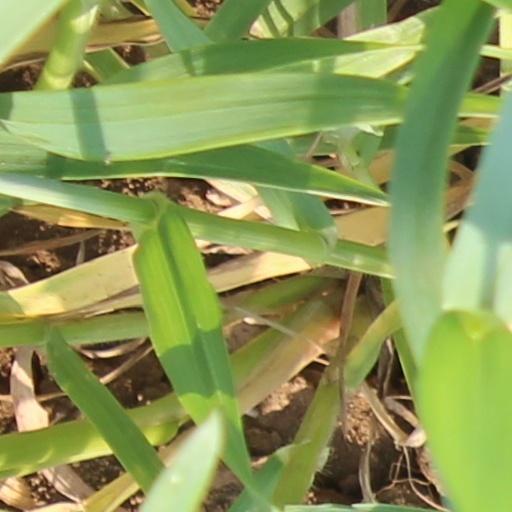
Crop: wheat